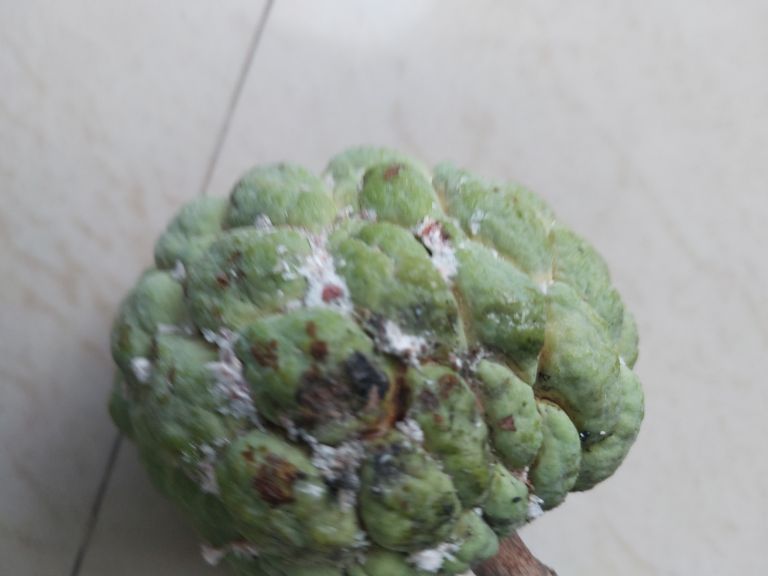
Disease label: Leaf spot on fruit